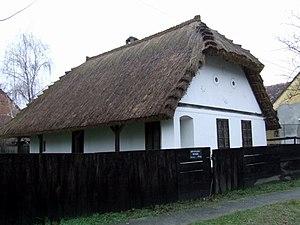
Lúzsok est un village et une commune du comitat de Baranya en Hongrie.